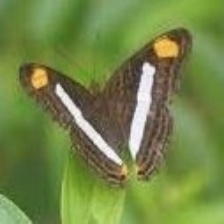
Species: Iphiclus sister